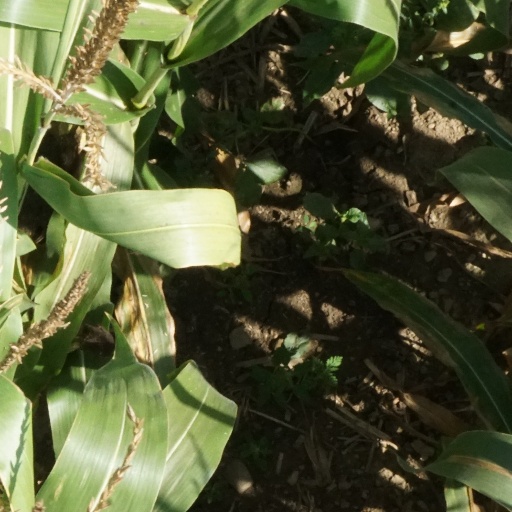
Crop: maize; corn